Kanellopoulos Institute of Chemistry and Agriculture

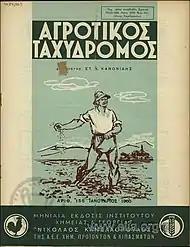
1960 issue of the "Agricultural Messenger", the institute's periodical aiming to publicise agrochemical research among Greek farmers

In the early 1980s there was intense interest in the institute on assessing the environmental damage caused by the fertiliser plant and suggesting measures for the area's remediation. From 1984, the whole industrial complex faced economic difficulties and research in the Kanellopoulos Institute stopped; by 1993 AEEChPL was liquidated and the Drapetsona site abandoned. Since then the Institute building has been unused and fallen into grave disrepair.